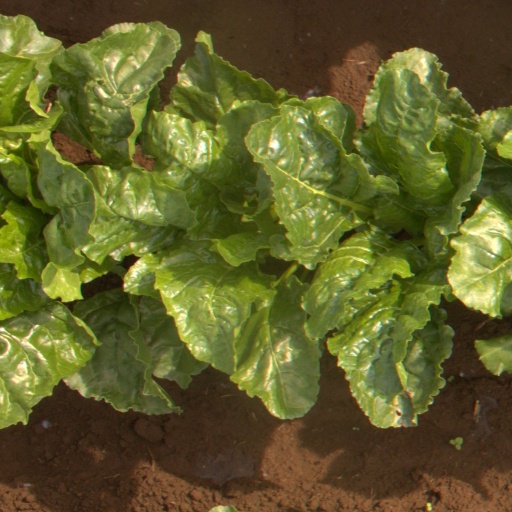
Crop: sugar beet